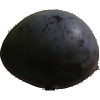
Label: Plum 3